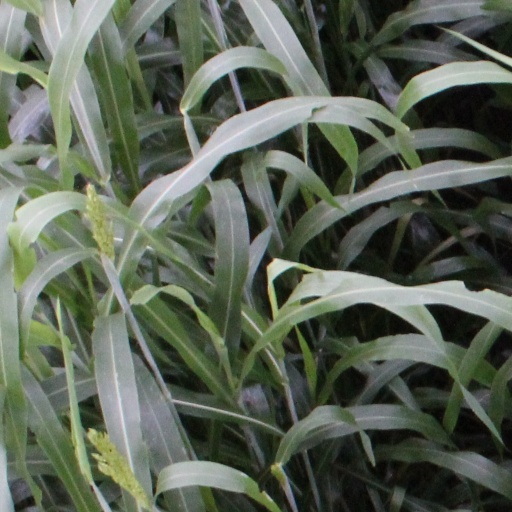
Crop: sorghum